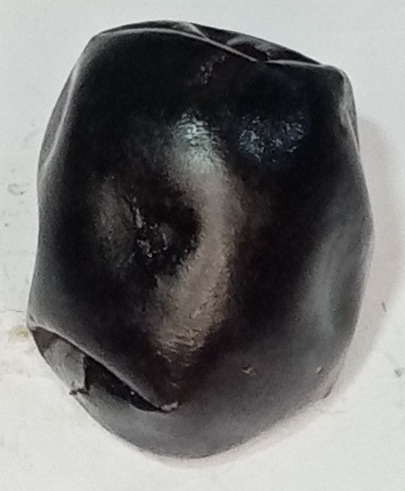
Variety: kupro
Size: large
Grade: grade-1